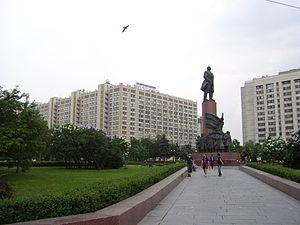
Ceci est une liste des représentations diplomatiques en Russie. En tant que plus grand pays du monde, membre permanent du Conseil de sécurité des Nations Unies, puissance régionale en Europe et en Asie et principal État successeur de l'Union soviétique, la Fédération de Russie accueille une importante communauté diplomatique dans sa capitale, Moscou. Moscou abrite 148 ambassades, de nombreux pays ont également des consulats généraux et des consulats dans tout le pays.